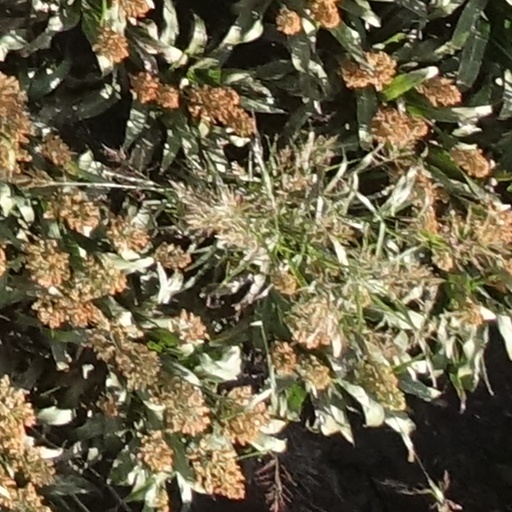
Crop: sorghum